Litany of the Sacred Heart of Jesus

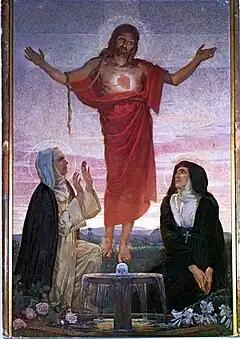
Devotion picture of the Sacred Heart being adored by Blessed Mary of the Divine Heart (Maria Droste zu Vischering) and Saint Margaret Mary Alacoque

The Litany of the Sacred Heart of Jesus is a formal prayer in the Catholic Church dedicated to Sacred Heart of Jesus. It is one of six approved litanies for public use.